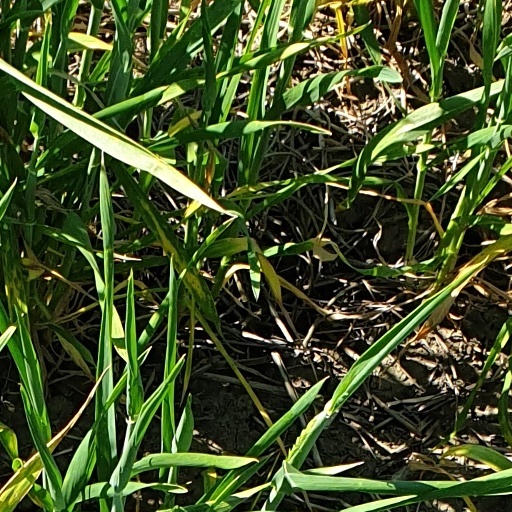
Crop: wheat